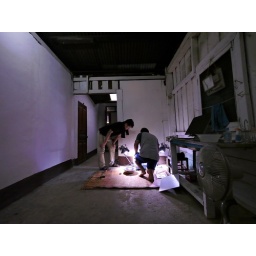
Thonglom Phommavong and Koichi Shibukawa set up the camera in a guest house corridor in Nambak, Laos